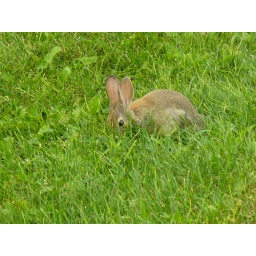
Here is a wild bunny eating grass in the field.